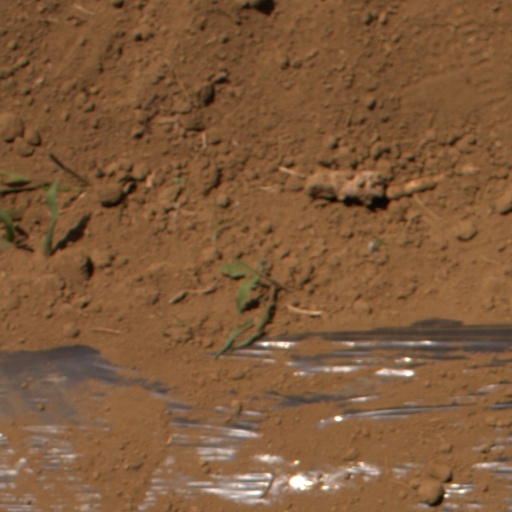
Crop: Jerusalem artichoke